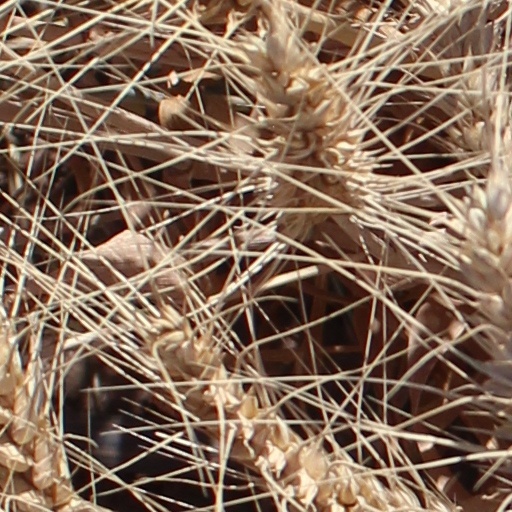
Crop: wheat